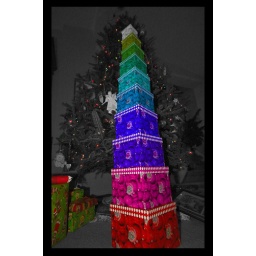
a fun tower of gifts on Christmas morning. Playing with colors in photoshop. They were all red boxes.